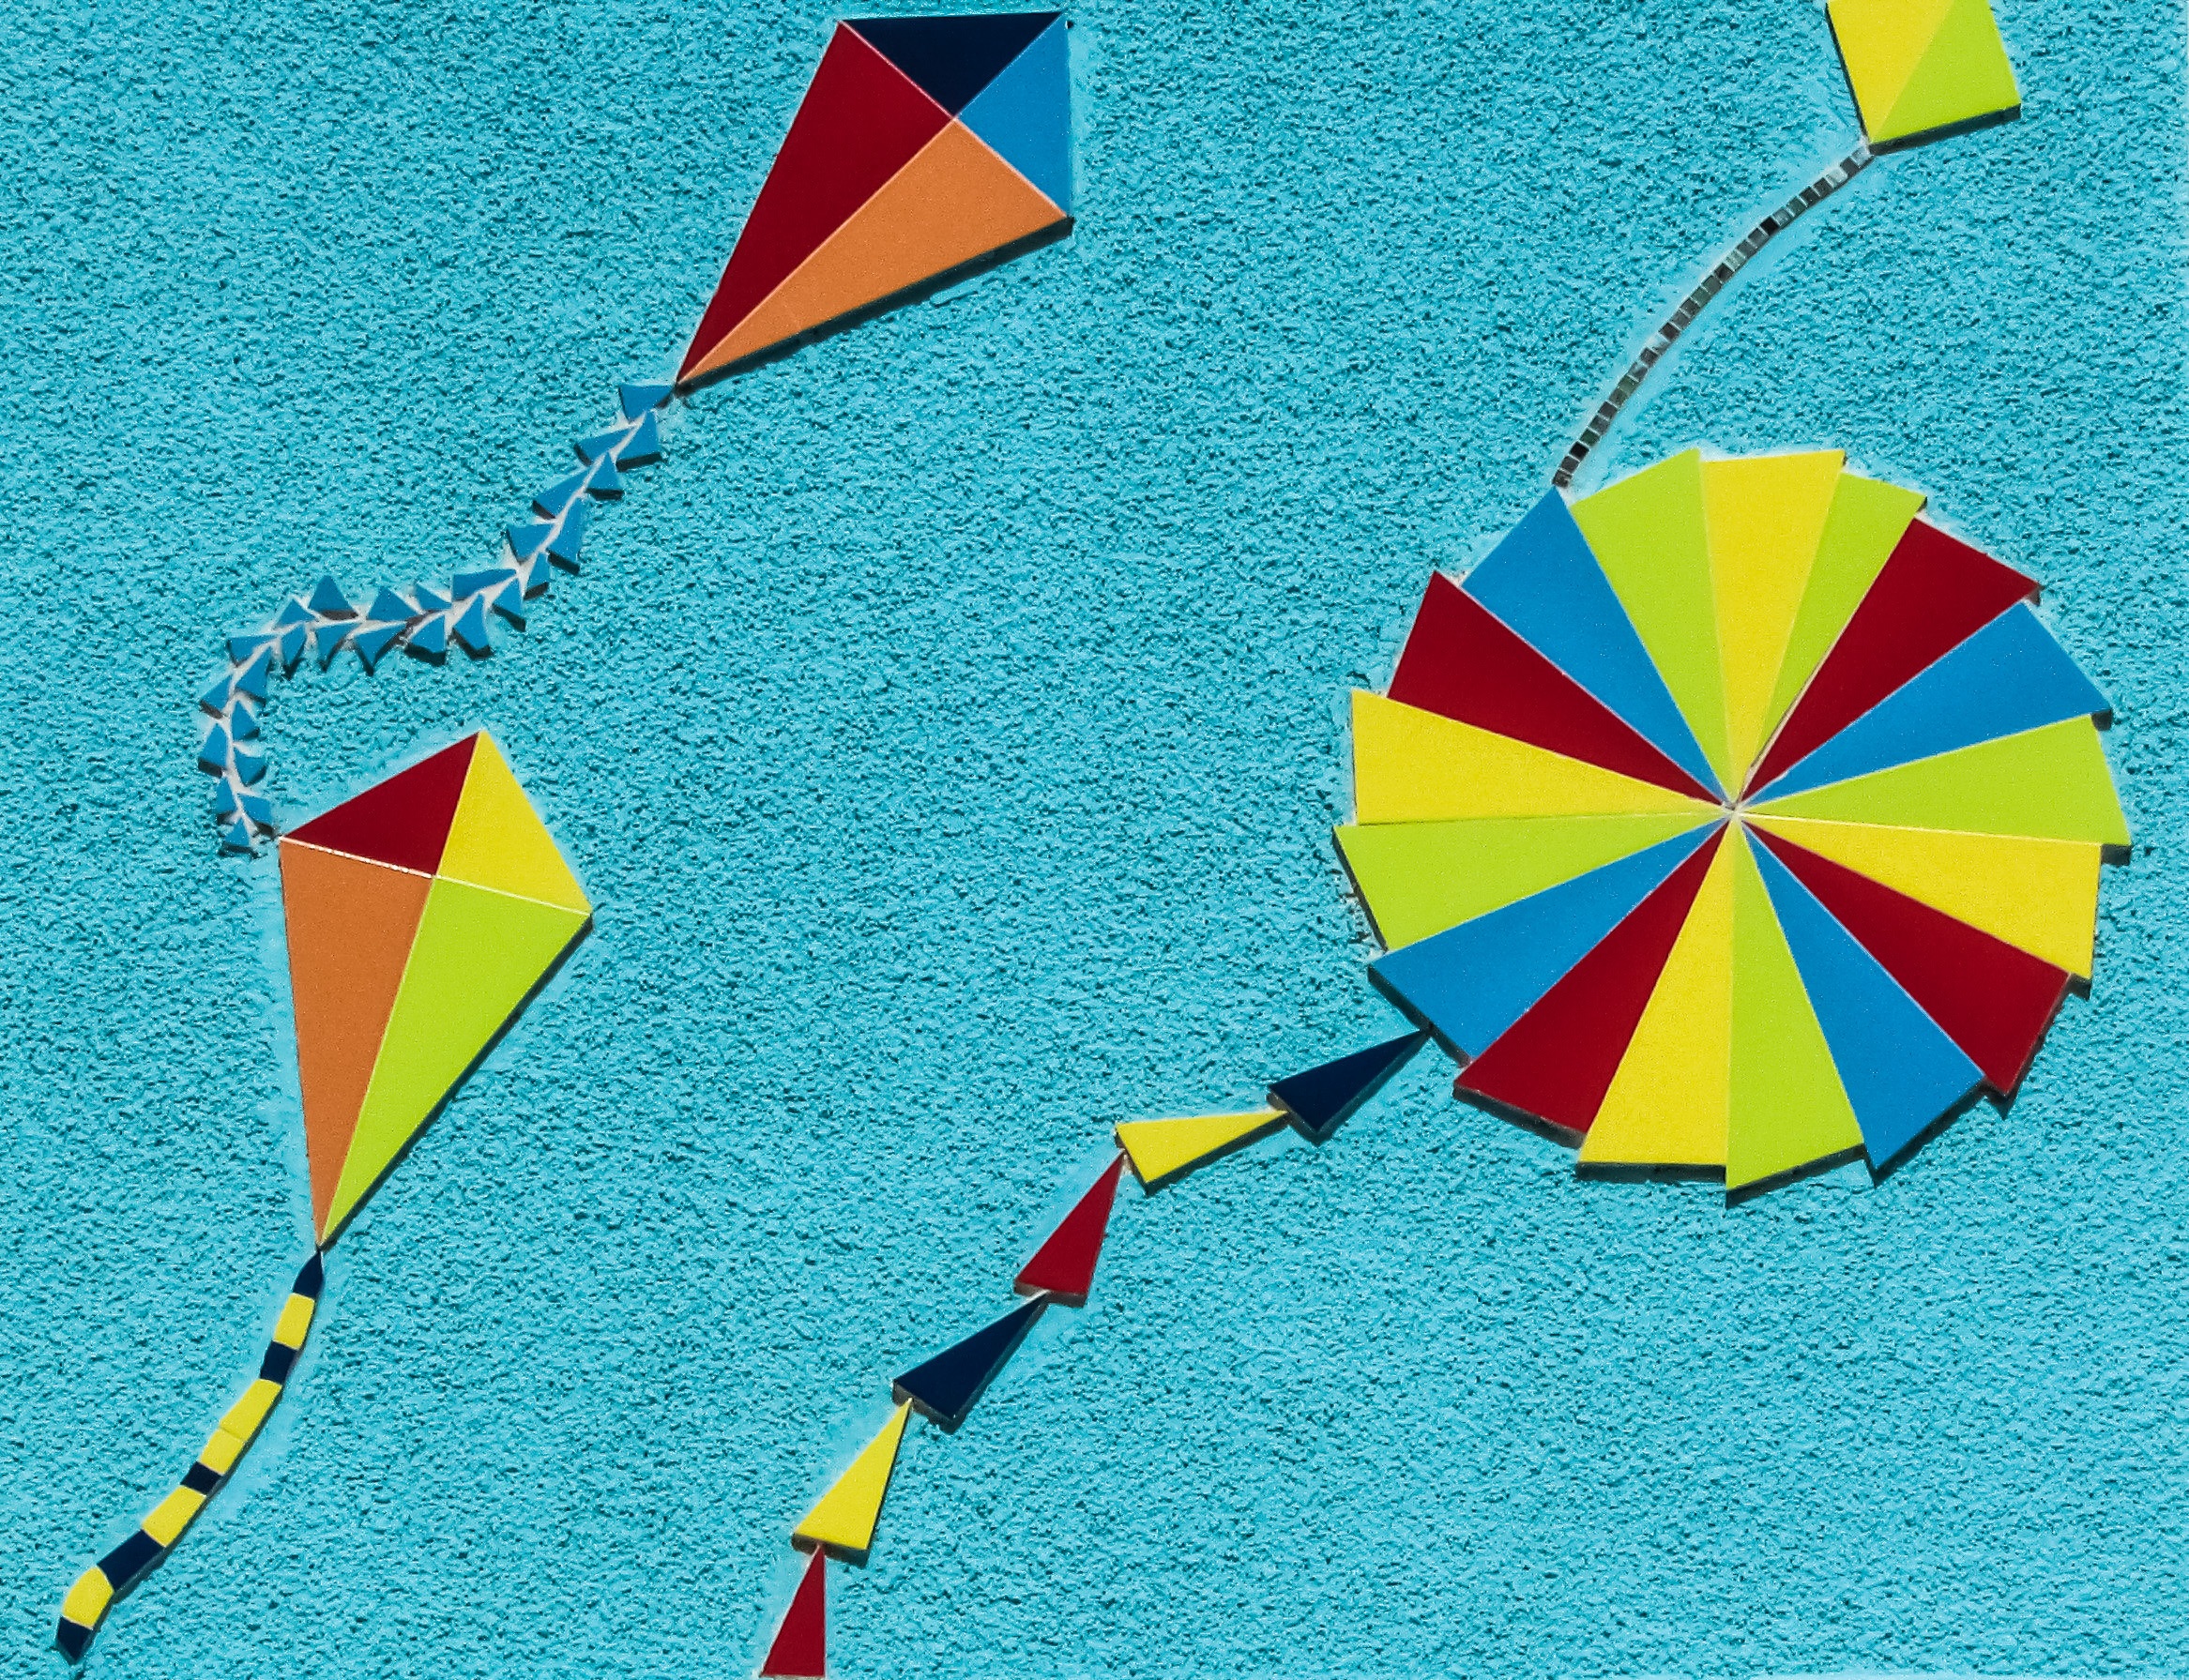
wall, summer, decoration, kite, umbrella, colorful, tourism, toy, art, colours, cyprus, ayia napa, windsports, kite sports, origami paper